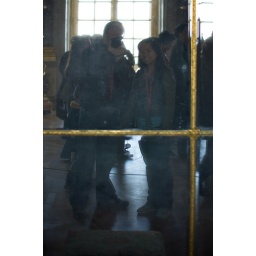
Megen and I in a dirty mirror in the Hall of Mirrors in Versailles